Smeg (appliances)

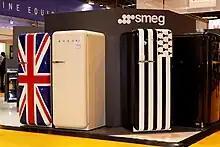
Smeg refrigerators with a retro style, 2011

In 1997, Smeg introduced refrigerators styled similarly to 1950s models. The refrigerators were available in several colours, with model names prefixed "FAB", and bearing the distinctive SMEG logo. The FAB line remained in production, with technically modern appliances with 1950s appearance. The FAB28 had deep curved doors and a large handle. Fridge-freezers were later introduced, with more colour options, and special editions such as a Union Jack door. In 2014, small domestic appliances such as toasters and kettles were added to the FAB 50s range.